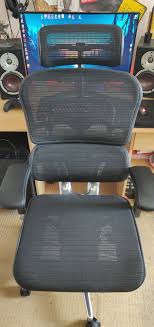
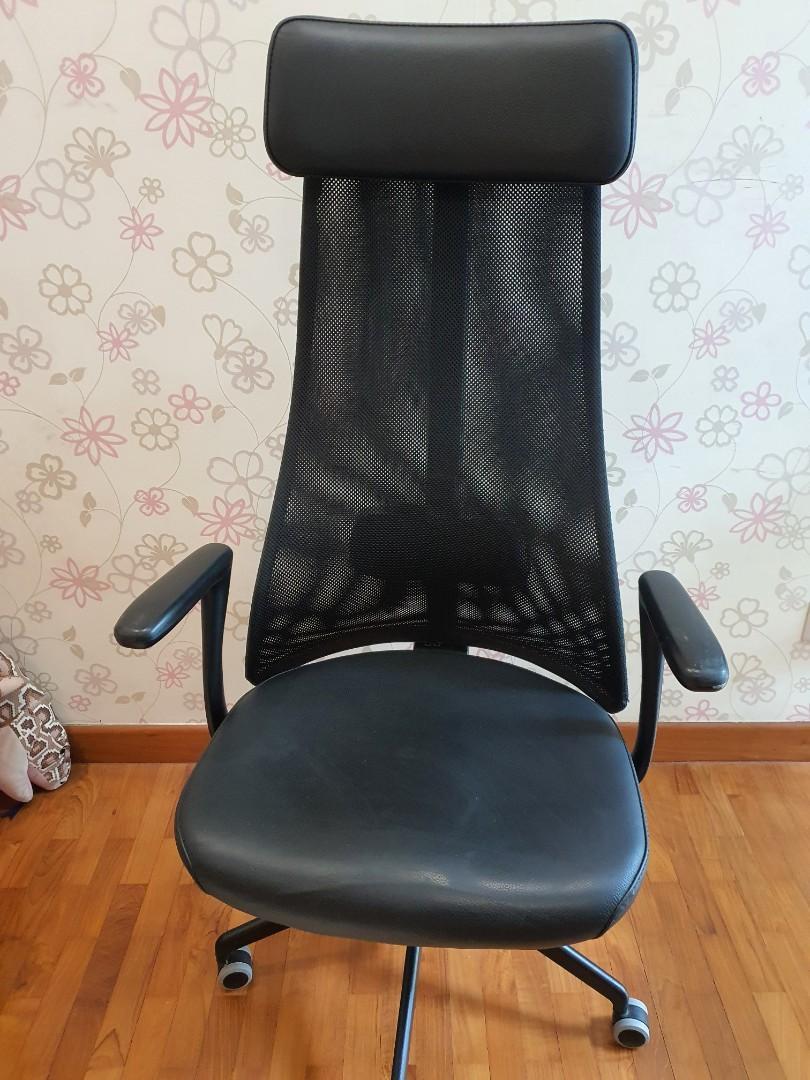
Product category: items_chair
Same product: no